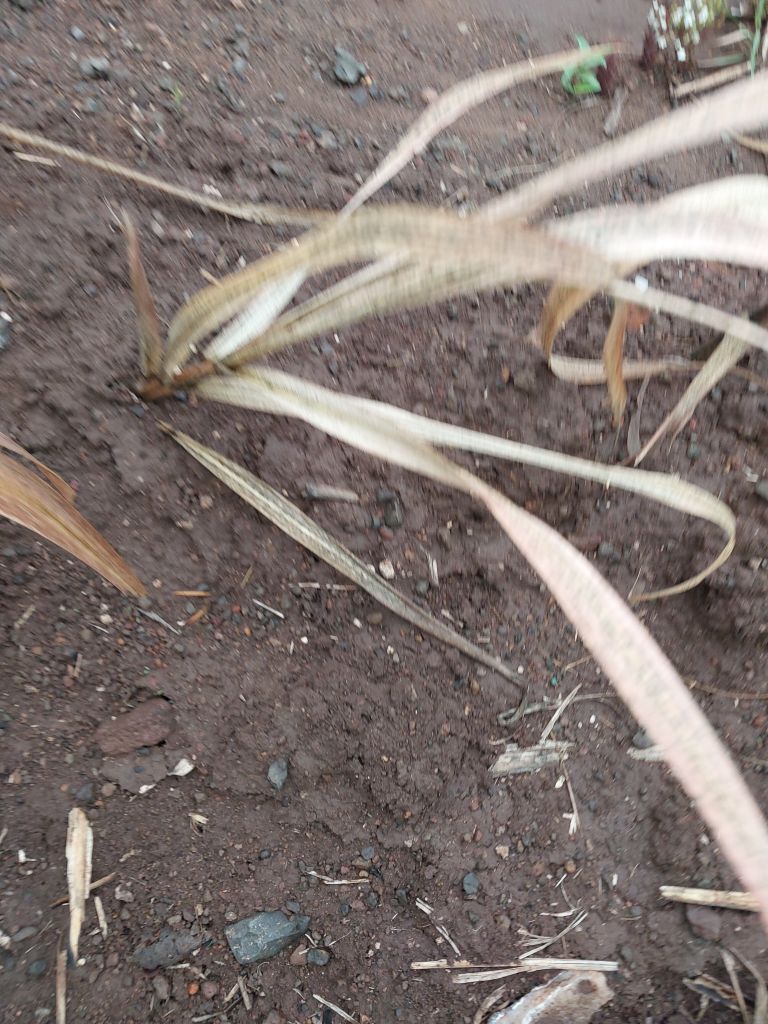
Label: Sett Rot